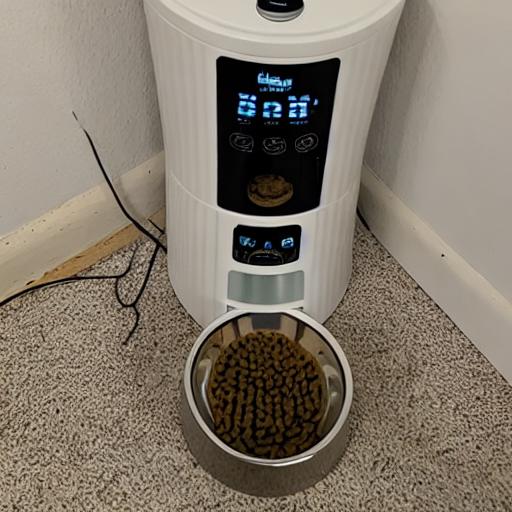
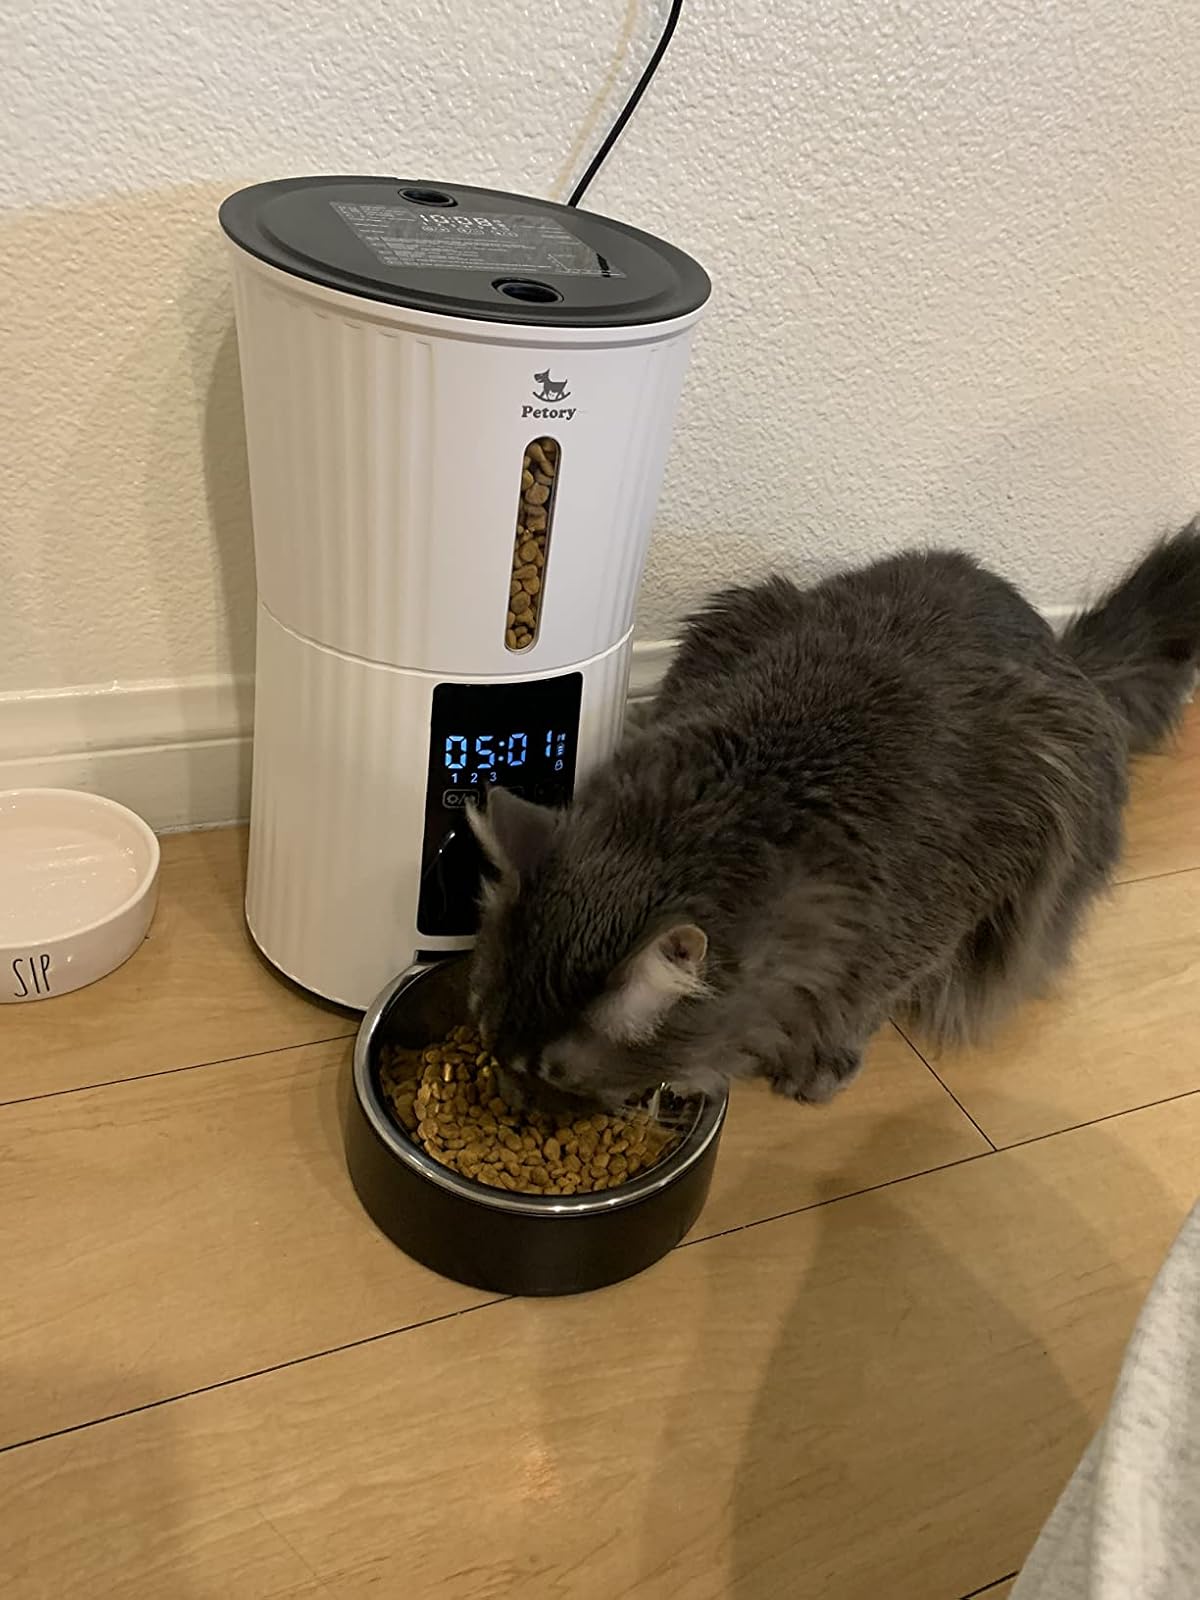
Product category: items_feeder
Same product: no